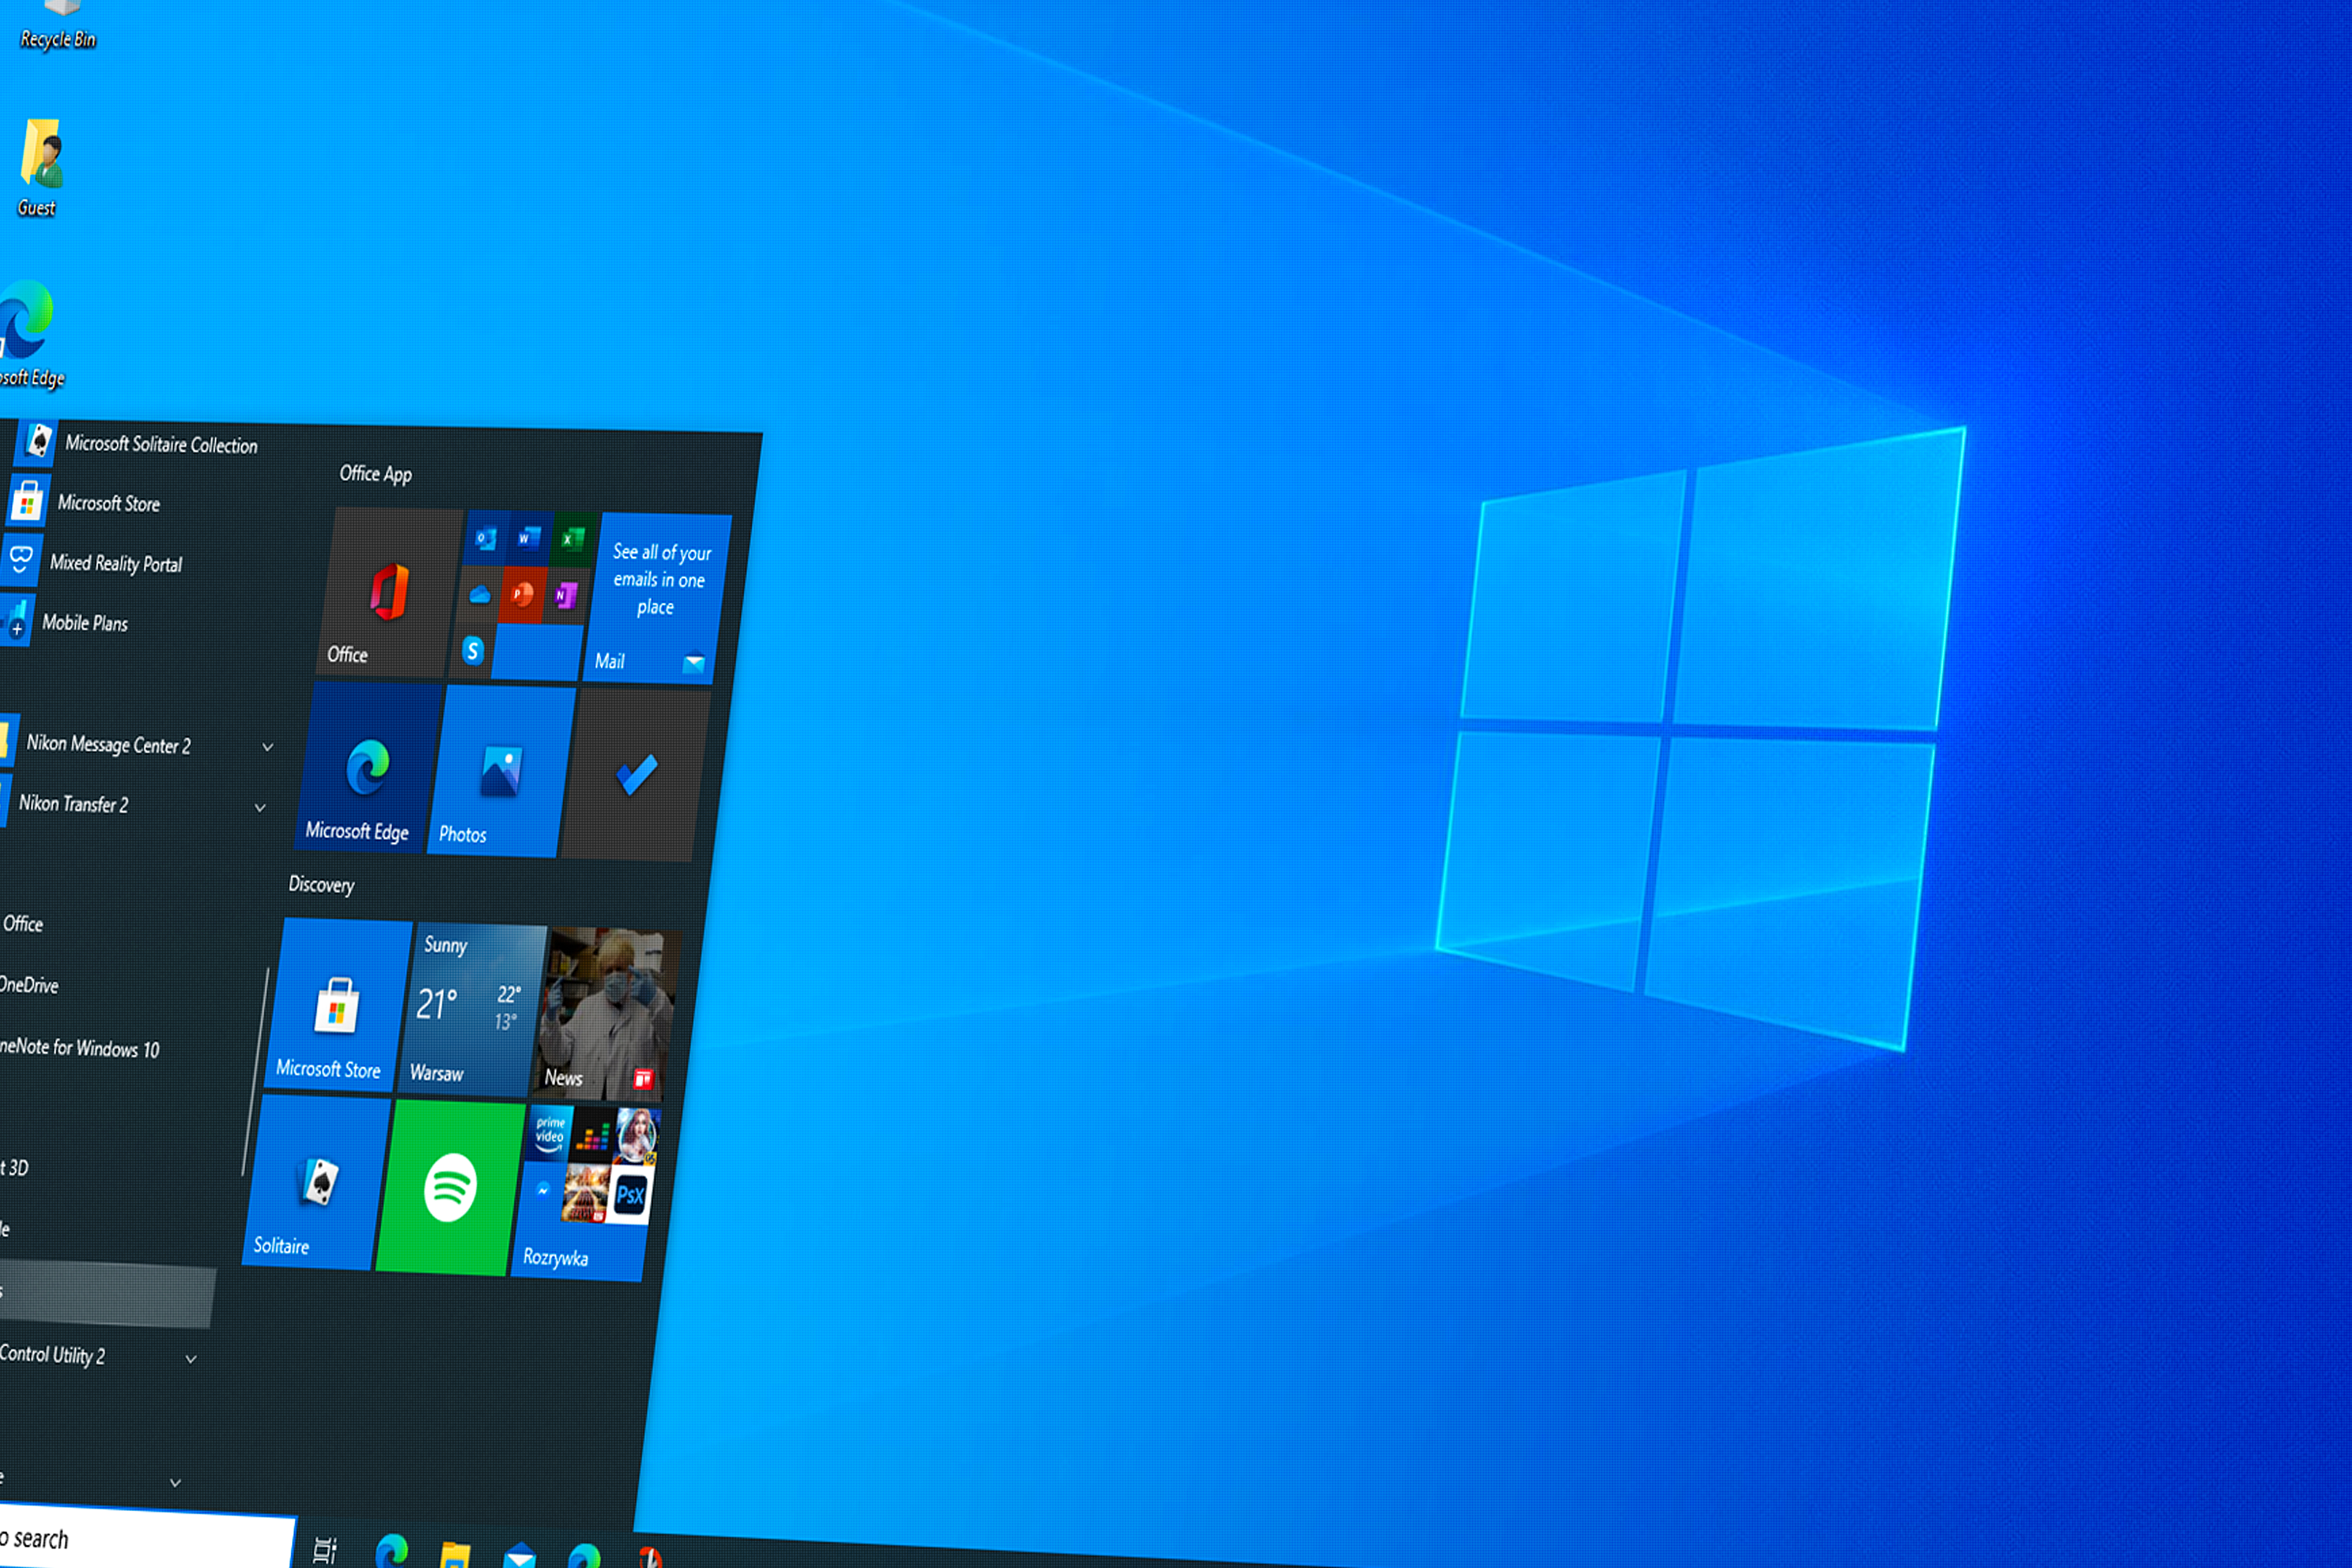
ekran, technology, windows, 10, 11, modern, desk, office, corporation, work, screen, keyboard, it, programming, computer, software, blue, azure, personal computer, communication device, operating system, gadget, font, screenshot, electric blue, display device, portable communications device, flat panel display, rectangle, multimedia, computer program, output device, mobile device, peripheral, computer icon, multimedia software, logo, graphics, tablet computer